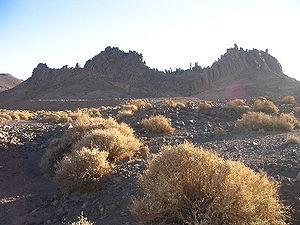
Sud de l'Algérie